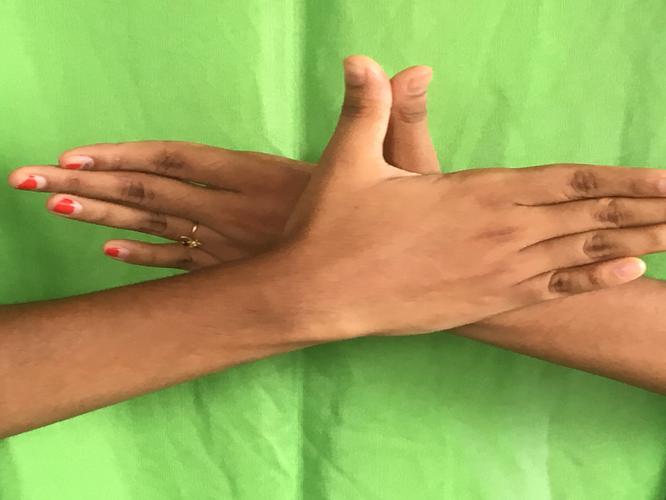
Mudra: Garuda
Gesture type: double_hand